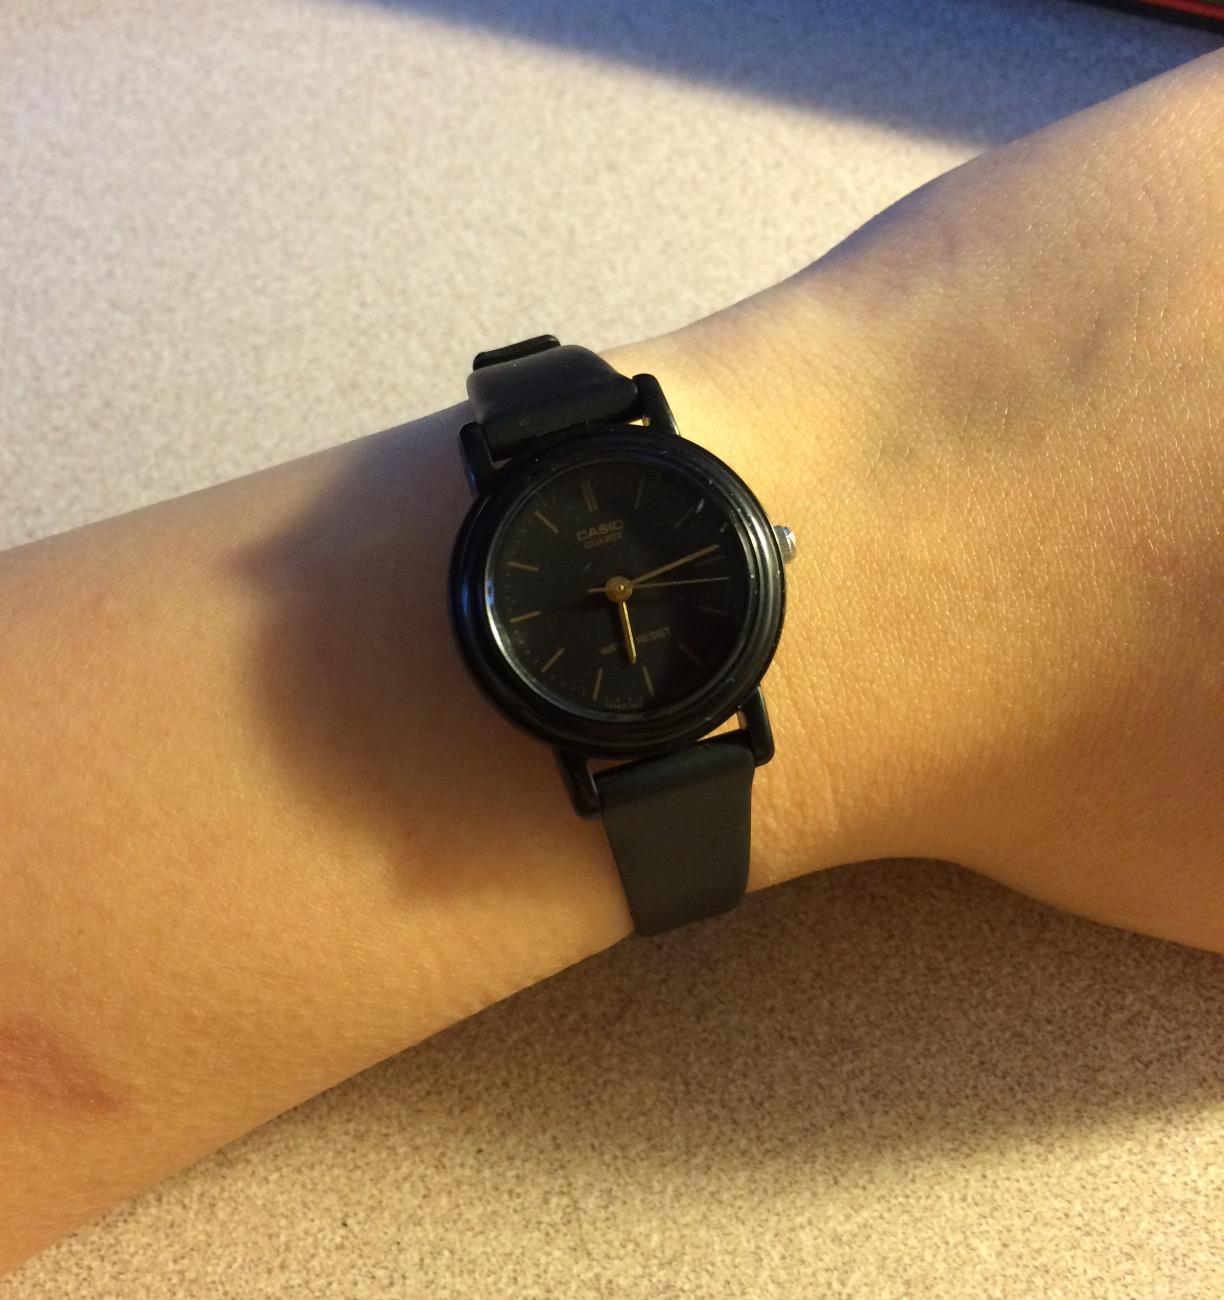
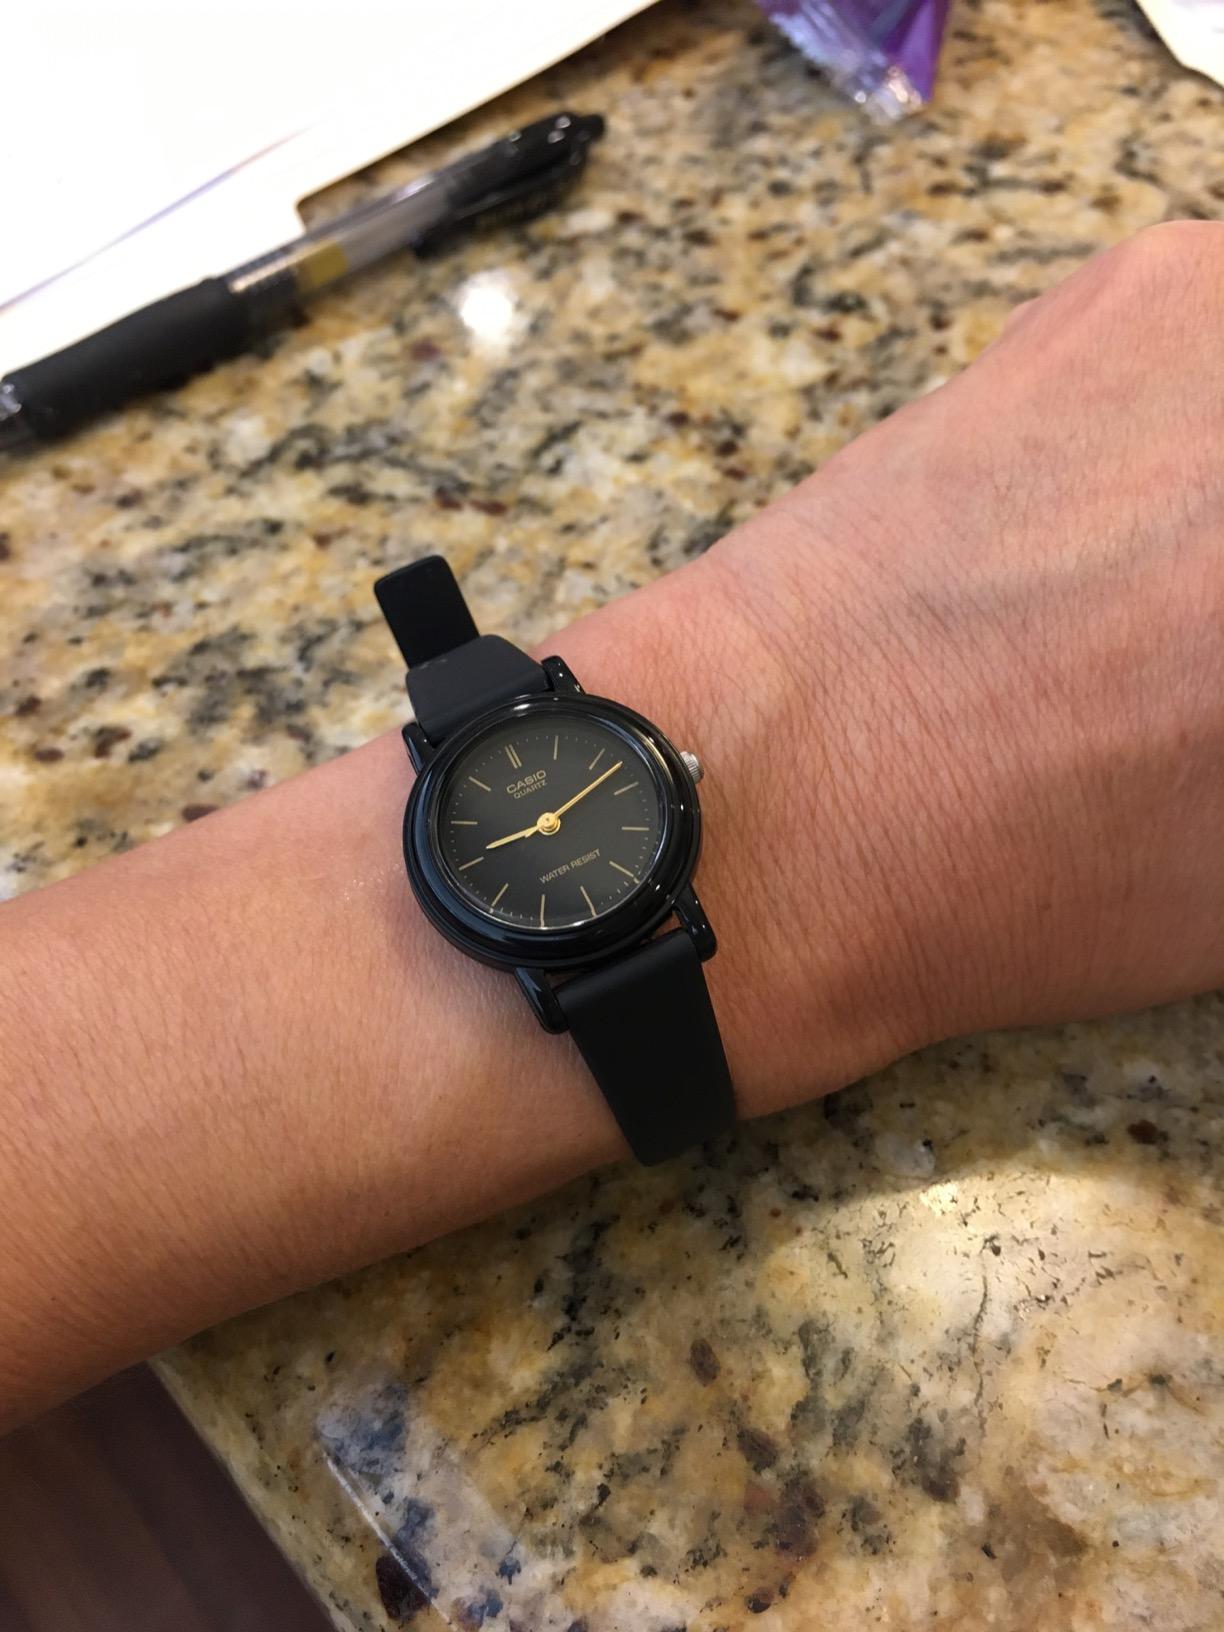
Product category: accessories_watch
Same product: yes